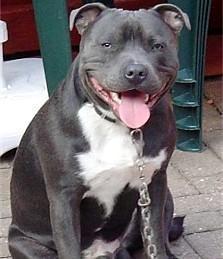
Staffordshire_bullterrier